Dean Cokinos

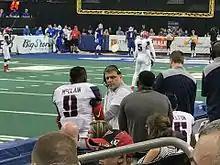
Cokinos with the Washington Valor in 2017

Dean Cokinos (born ) is an American football coach. He has held assistant coaching or head coaching positions with UMass Boston, Austin Peay, West Alabama, Noris Rams, Munich Cowboys, Wilkes-Barre/Scranton Pioneers, San Angelo Stampede, Nashville Kats, Tennessee Valley Vipers, Alabama Vipers, Georgia Force, Alabama Hammers, New Orleans VooDoo, Tampa Bay Storm, Washington Valor, Berlin Rebels, Nashville Kats (2024), and Berlin Thunder.